Never Summer Mountains

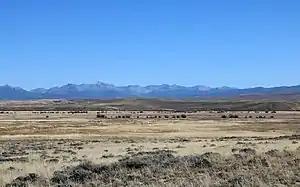
Looking across North Park at the Never Summer Range

In 1879 prospectors discovered silver on Mount Shipler, starting a small mining rush. A mining town was platted and given the name Lulu City, located at . Other small settlements were founded in the area, including Dutchtown, located high in Hitchens Gulch. The population swelled as high as 5,000 miners and business owners catering to those miners. However, low grade ore, combined with difficult transportation and lack of a local smelter to process the ore, conspired against the boom. By late 1883 the mining rush ended and the miners moved on. The last miners in Dutchtown left by 1884. Today remnants of the towns and mines are accessible by hiking trails.